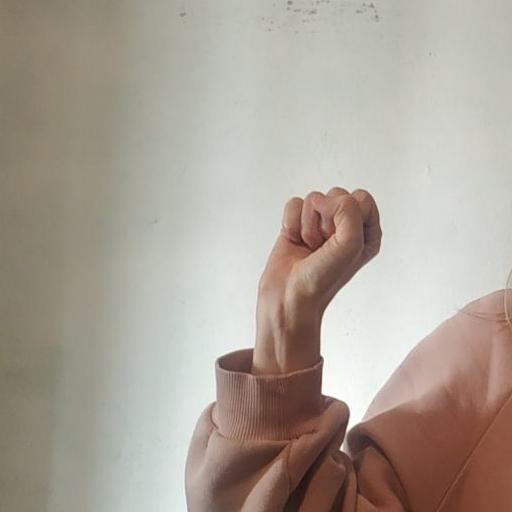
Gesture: fist